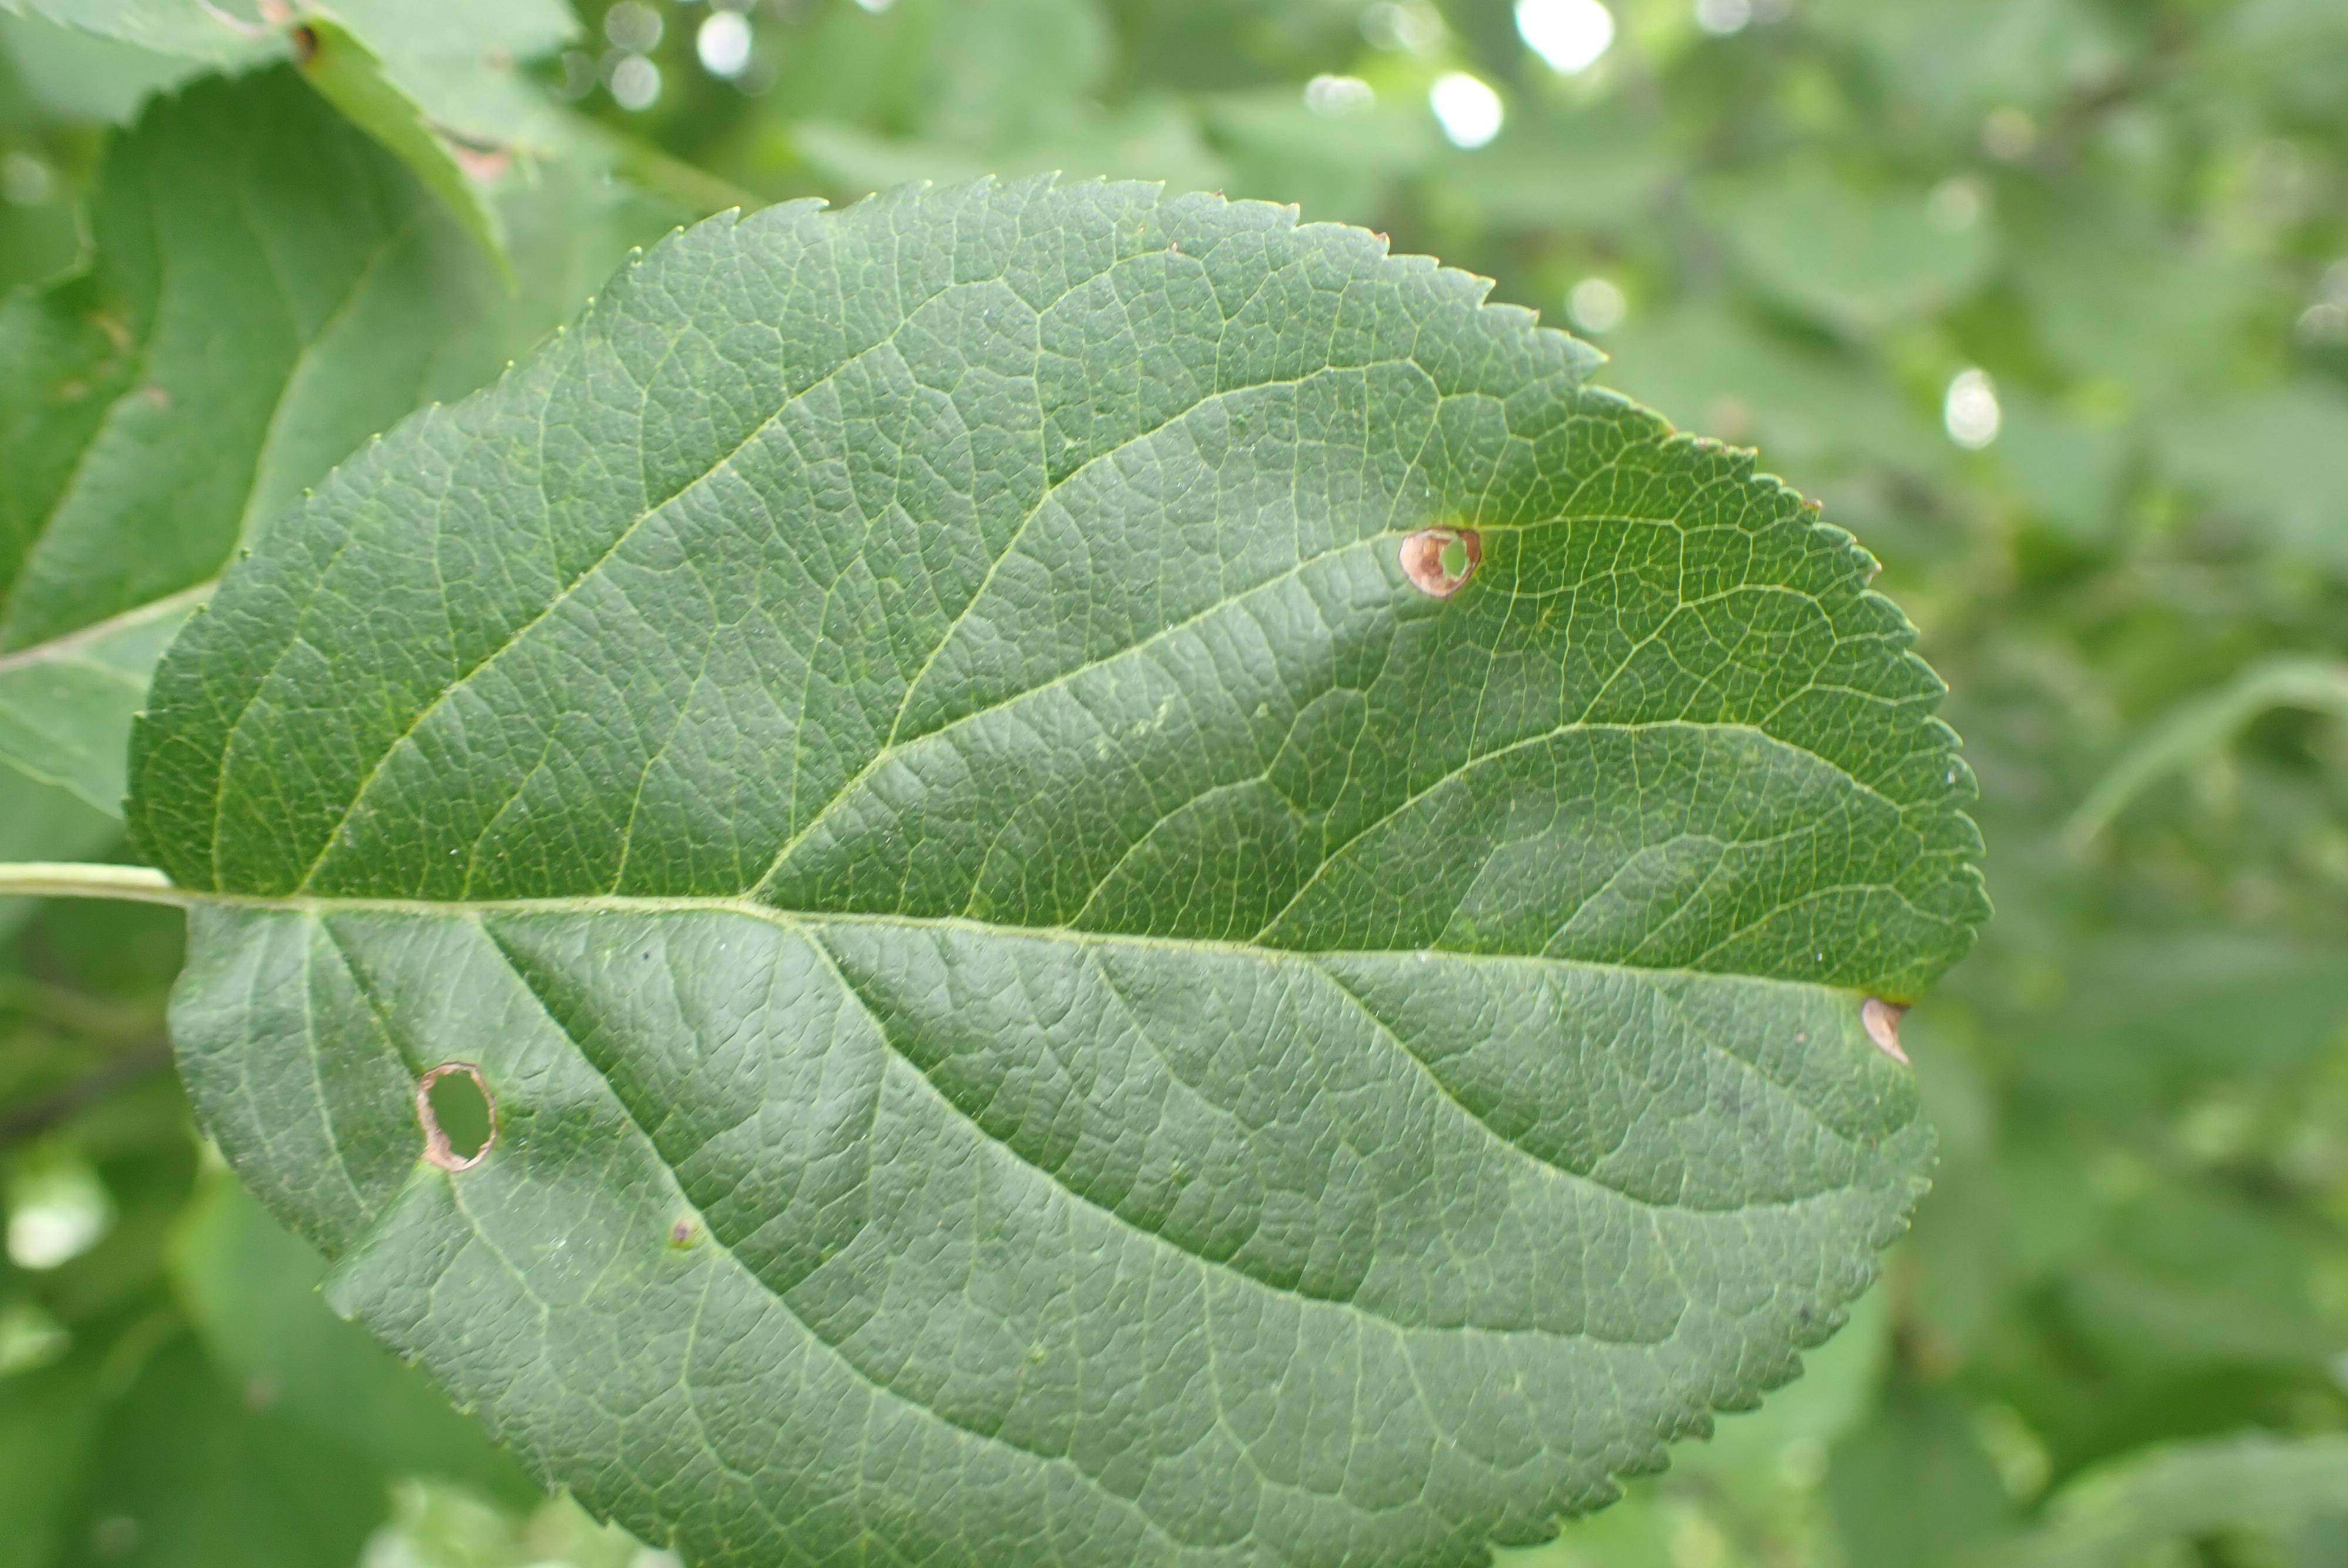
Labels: frog_eye_leaf_spot